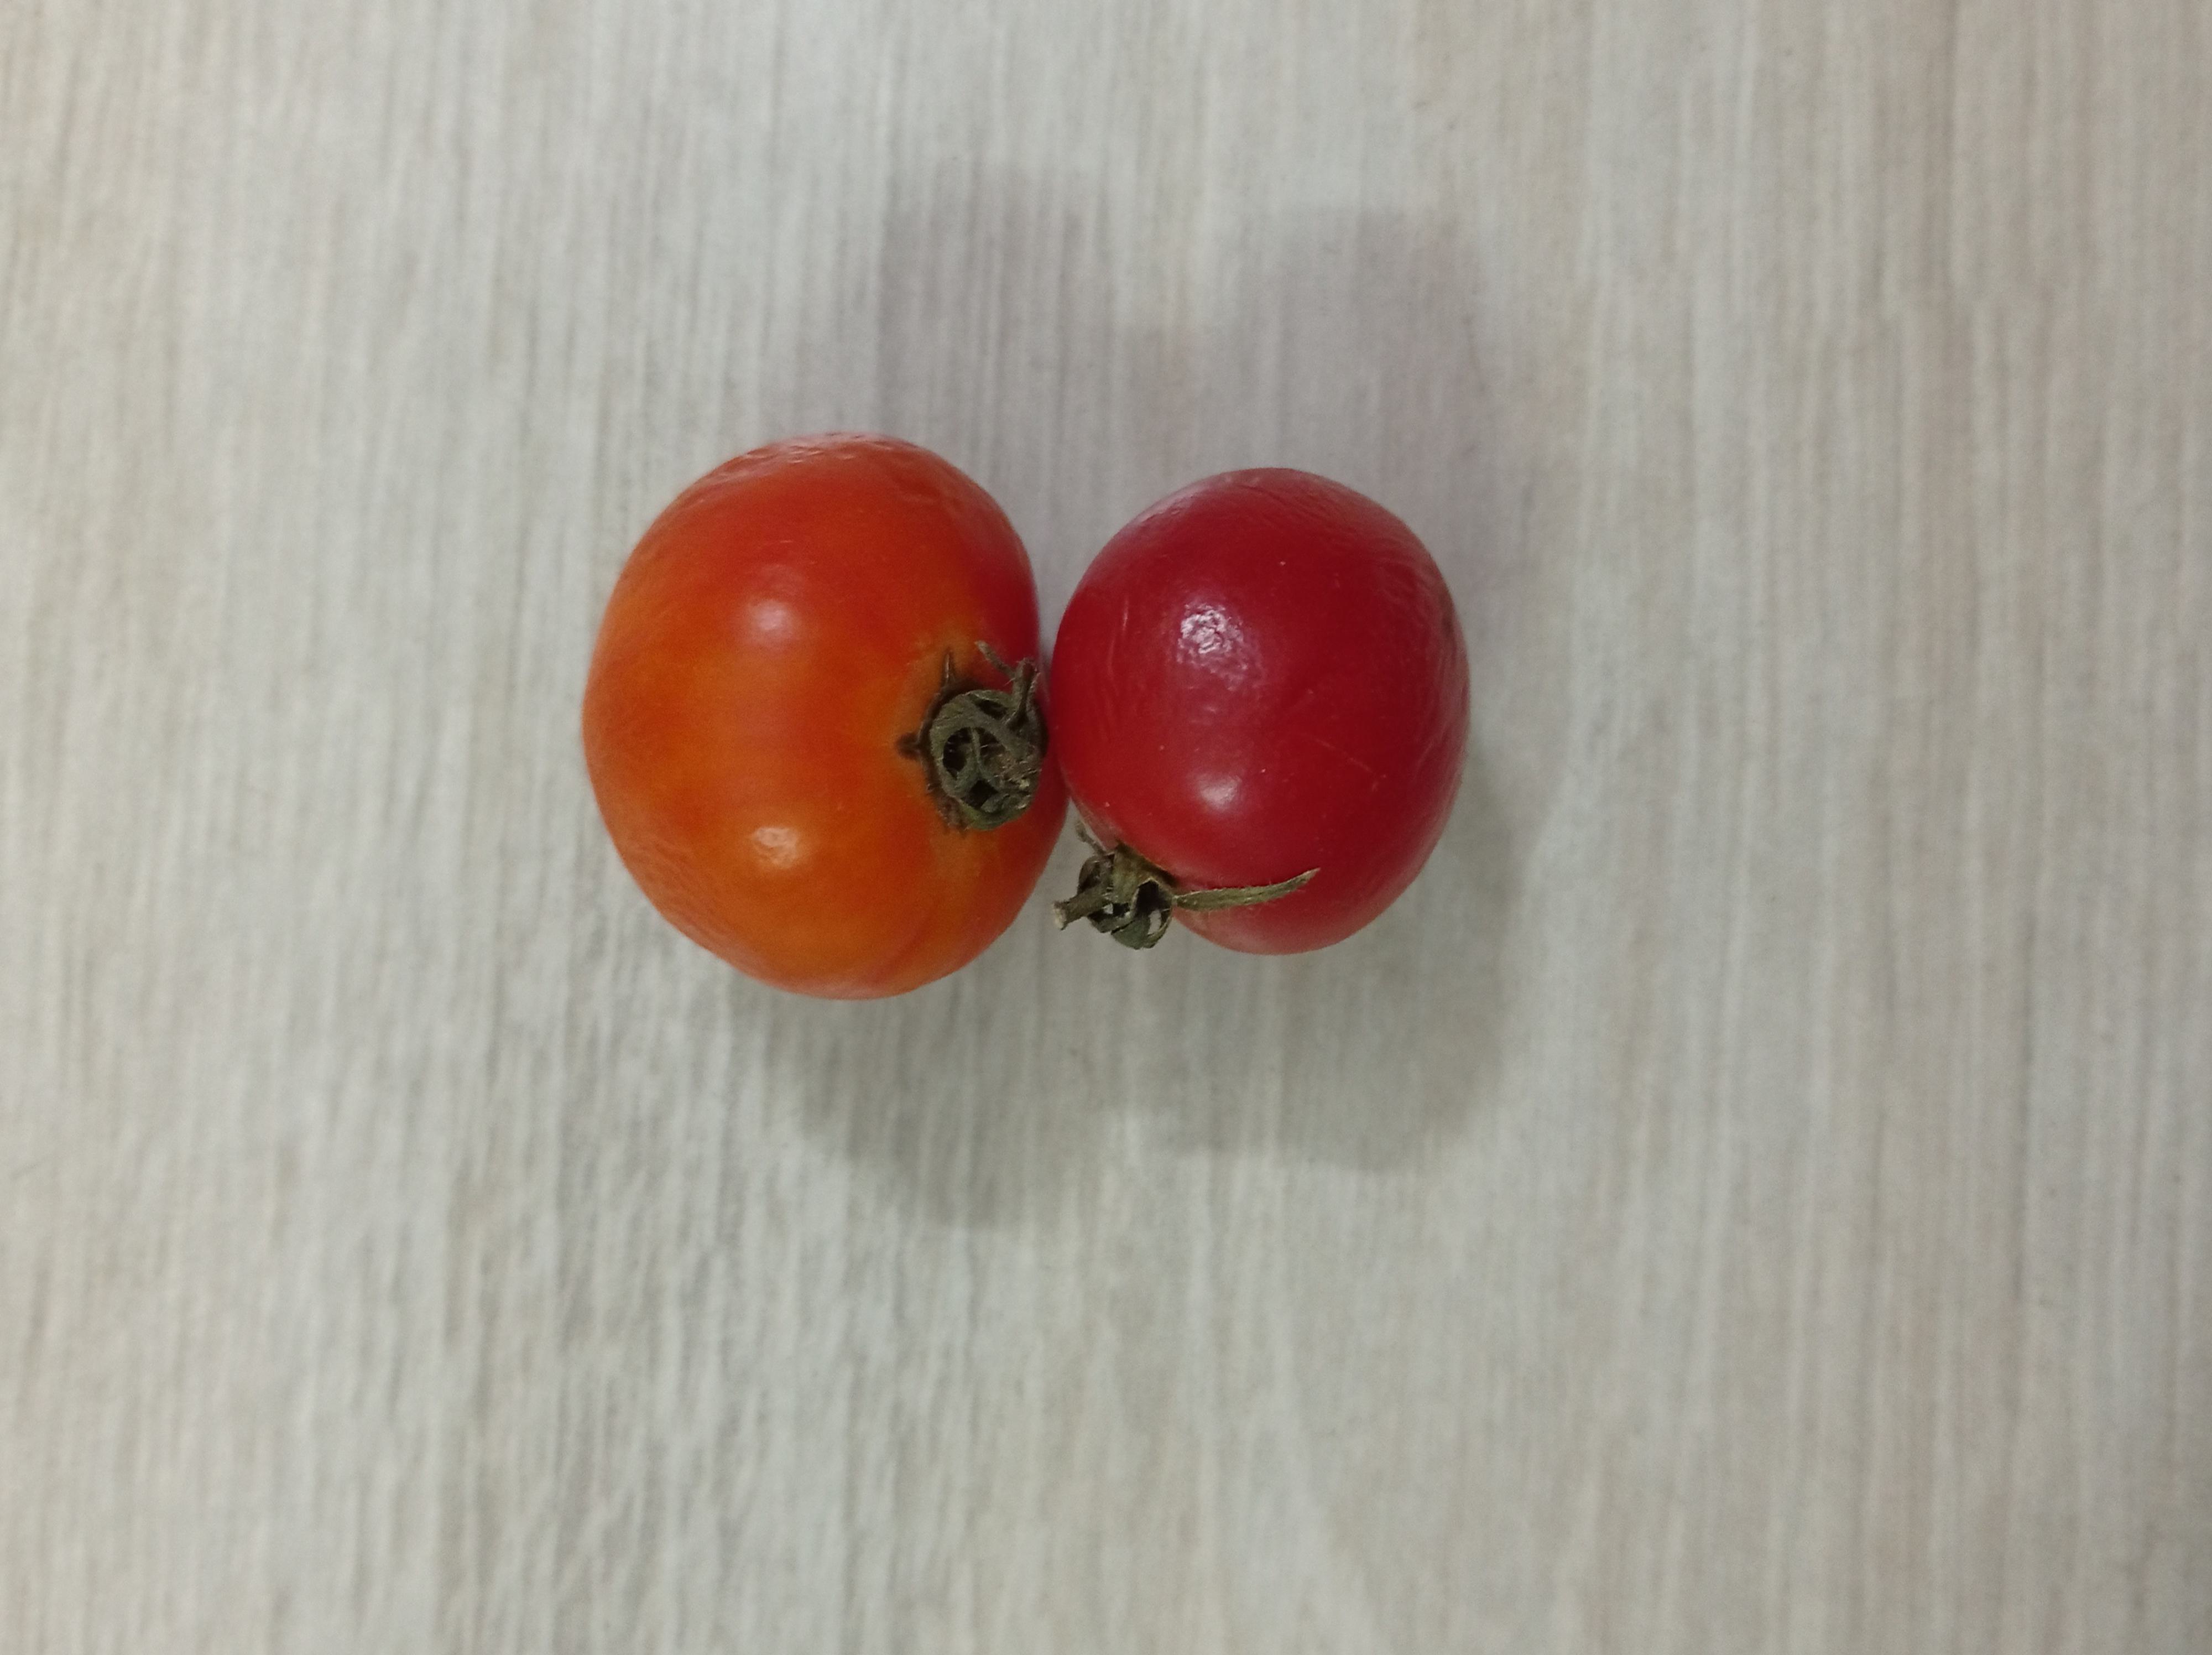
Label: Fresh